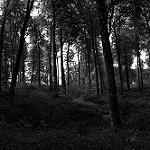
Label: B & W